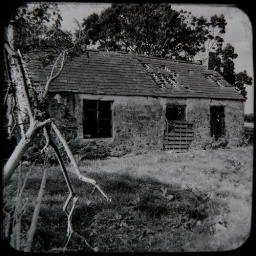
35mm black &amp;amp; white film. 1989. TTV frame by Borealnz